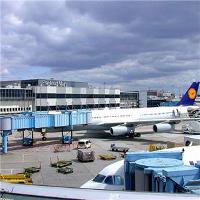
Weather: cloudy or overcast